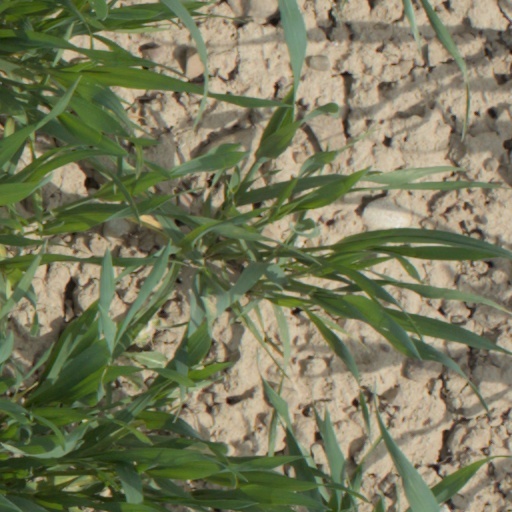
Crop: wheat